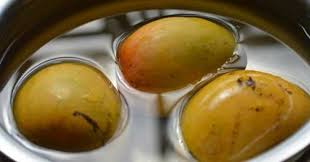
Label: Mango